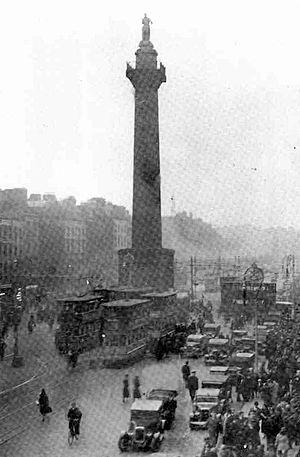
William Trevor est un romancier, nouvelliste, dramaturge et scénariste irlandais.